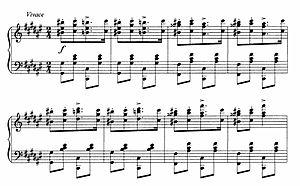
Rhapsodie hongroise nᵒ 2, S. 244/2, est la deuxième d'une série de dix-neuf Rhapsodies hongroises du compositeur Franz Liszt. Elle est de loin la plus célèbre de la série. Peu de solos de piano d'autres rhapsodies ont atteint une telle popularité.